Laidlaw College

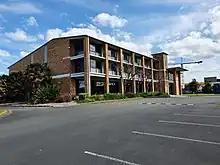
Former Central Park Drive campus of Laidlaw College

The college began in 1922 as the Bible Training Institute (BTI) under the leadership of Rev. Joseph Kemp, a Baptist preacher and pastor of the Auckland Baptist Tabernacle. In 1972 the institute was renamed the Bible College of New Zealand (BCNZ). In June 2008, BCNZ announced it had merged with MASTERS Institute, a school of education for training primary school teachers. In August 2008, the enlarged college was renamed "Laidlaw College" in honour of Robert Laidlaw, a founding trustee and longstanding president of the college.